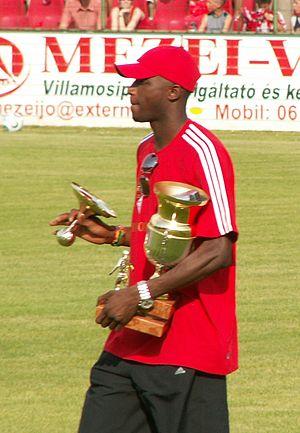
Ibrahima Sidibe est un joueur de football sénégalais, jouant actuellement dans le club hongrois du Debrecen VSC, après avoir connu des expériences en Hongrie, en Allemagne, en Autriche, et après avoir été formé au Club Sportif sfaxien.